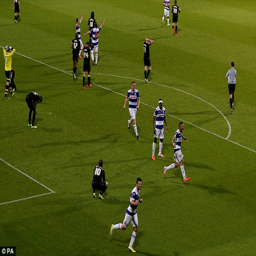
search : police have launched an appeal to identify football fans who were involved